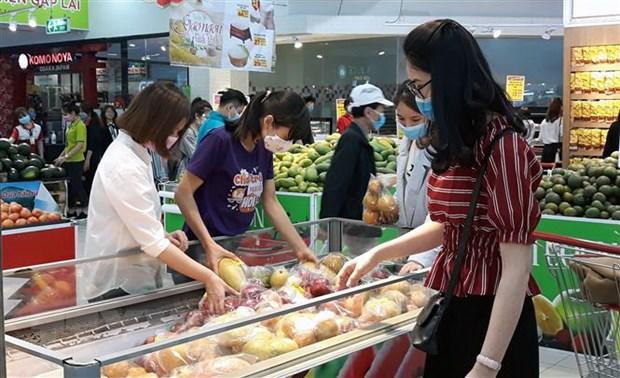
có một quả xuất hiện ở trên tay của cô gái mặc áo tím